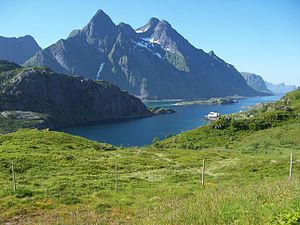
Fjorde i Norge / Fjorde efter fylke / Nordland
Steinsfjorden med Himmeltindan i baggrunden
Norske fjorde er kendt verden over og står som et symbol på den norske natur. Der er op mod 1190 navngivne fjorde i Norge, og den norske kyst er et af de områder i verden med de fleste fjorde. Norge har også flere af de længste fjorde i verden med Sognefjorden på 204 km som den længste. De fleste af fjordene findes i det langstrakte Nordland, som har op mod 300 fjorde, mens Finnmark har omkring 200. To af fjordene, Geirangerfjorden og Nærøyfjorden, står på verdensarvslisten for naturområder.